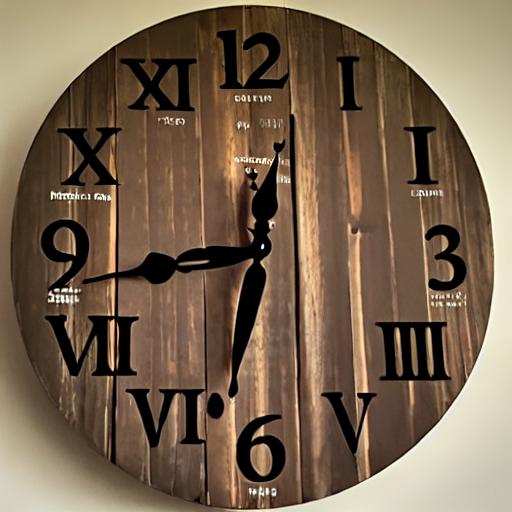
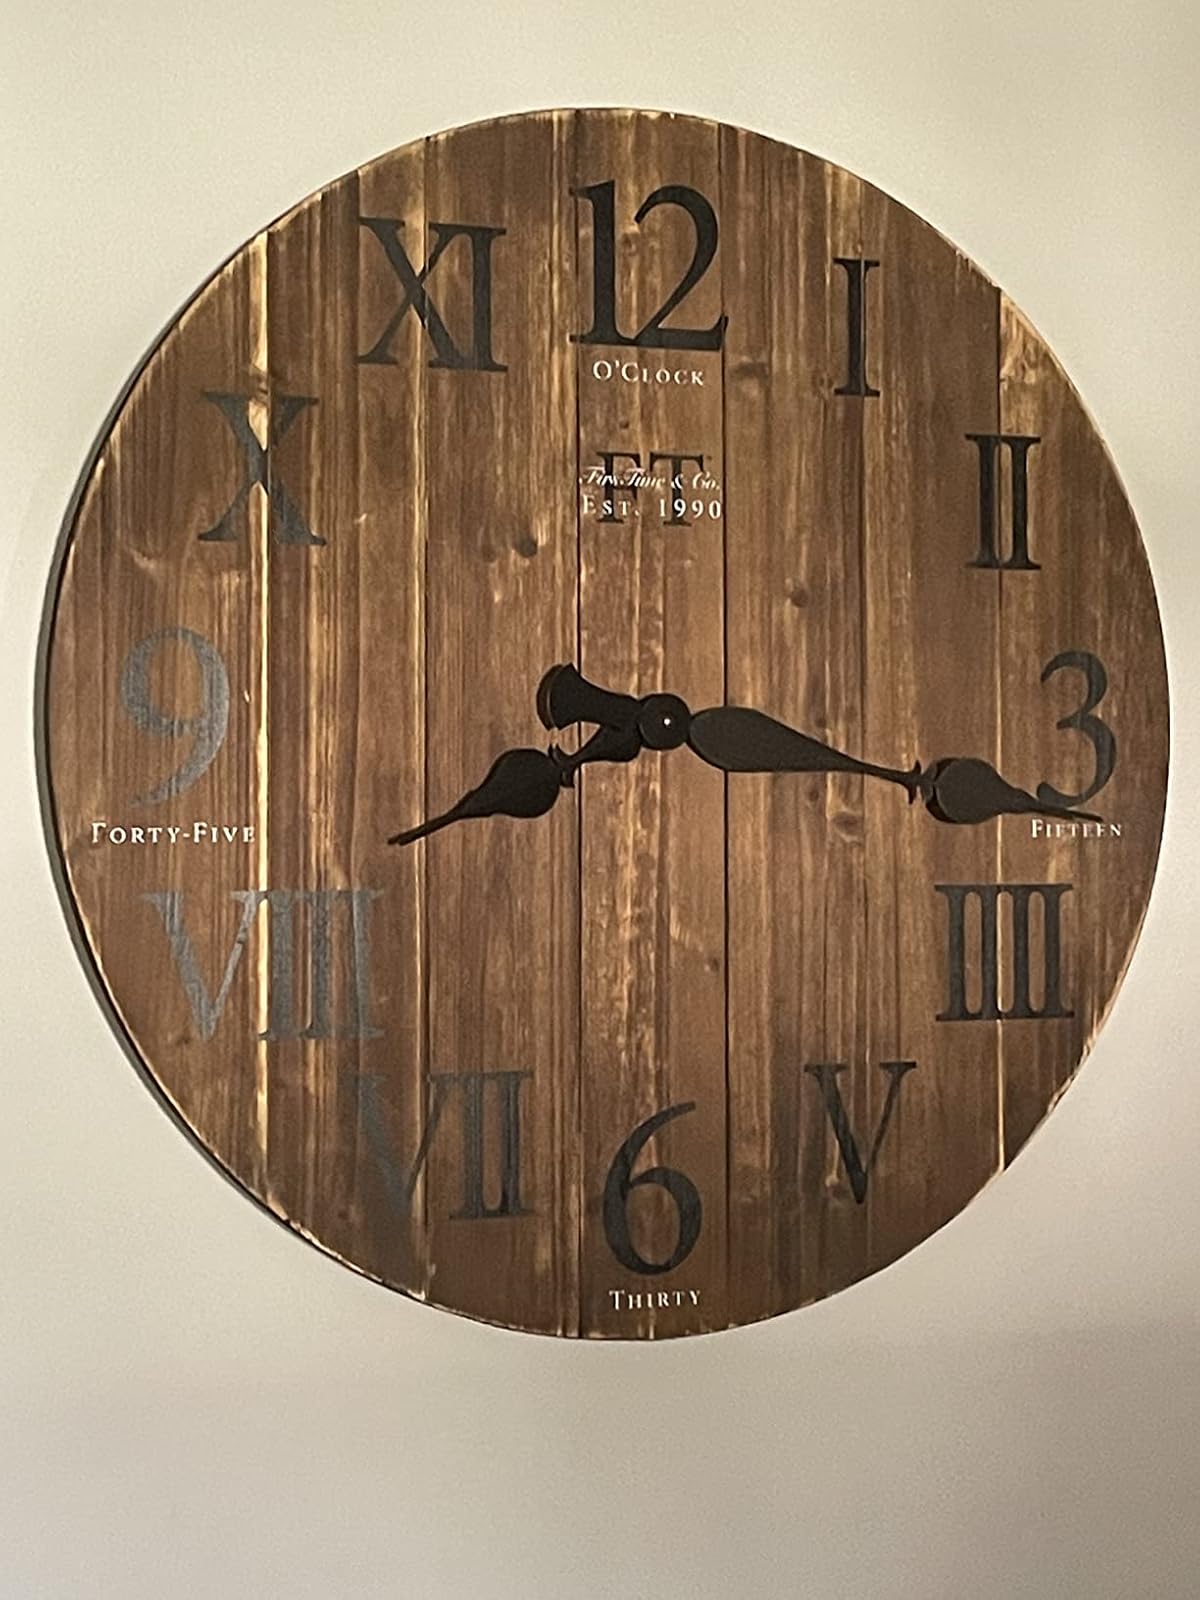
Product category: clock
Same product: no